List of rail accidents (1880–1889)

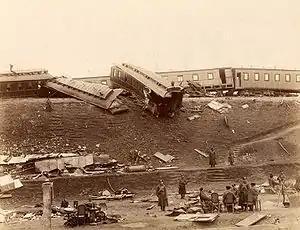
Borki train disaster, (October 29, 1888)

September 16 – "United Kingdom" – Hexthorpe rail accident, near Doncaster: The locomotive crew misread signals and crashed into rear of special train for racegoers killing twenty-five. The simple vacuum brakes were deemed inadequate by subsequent enquiry.